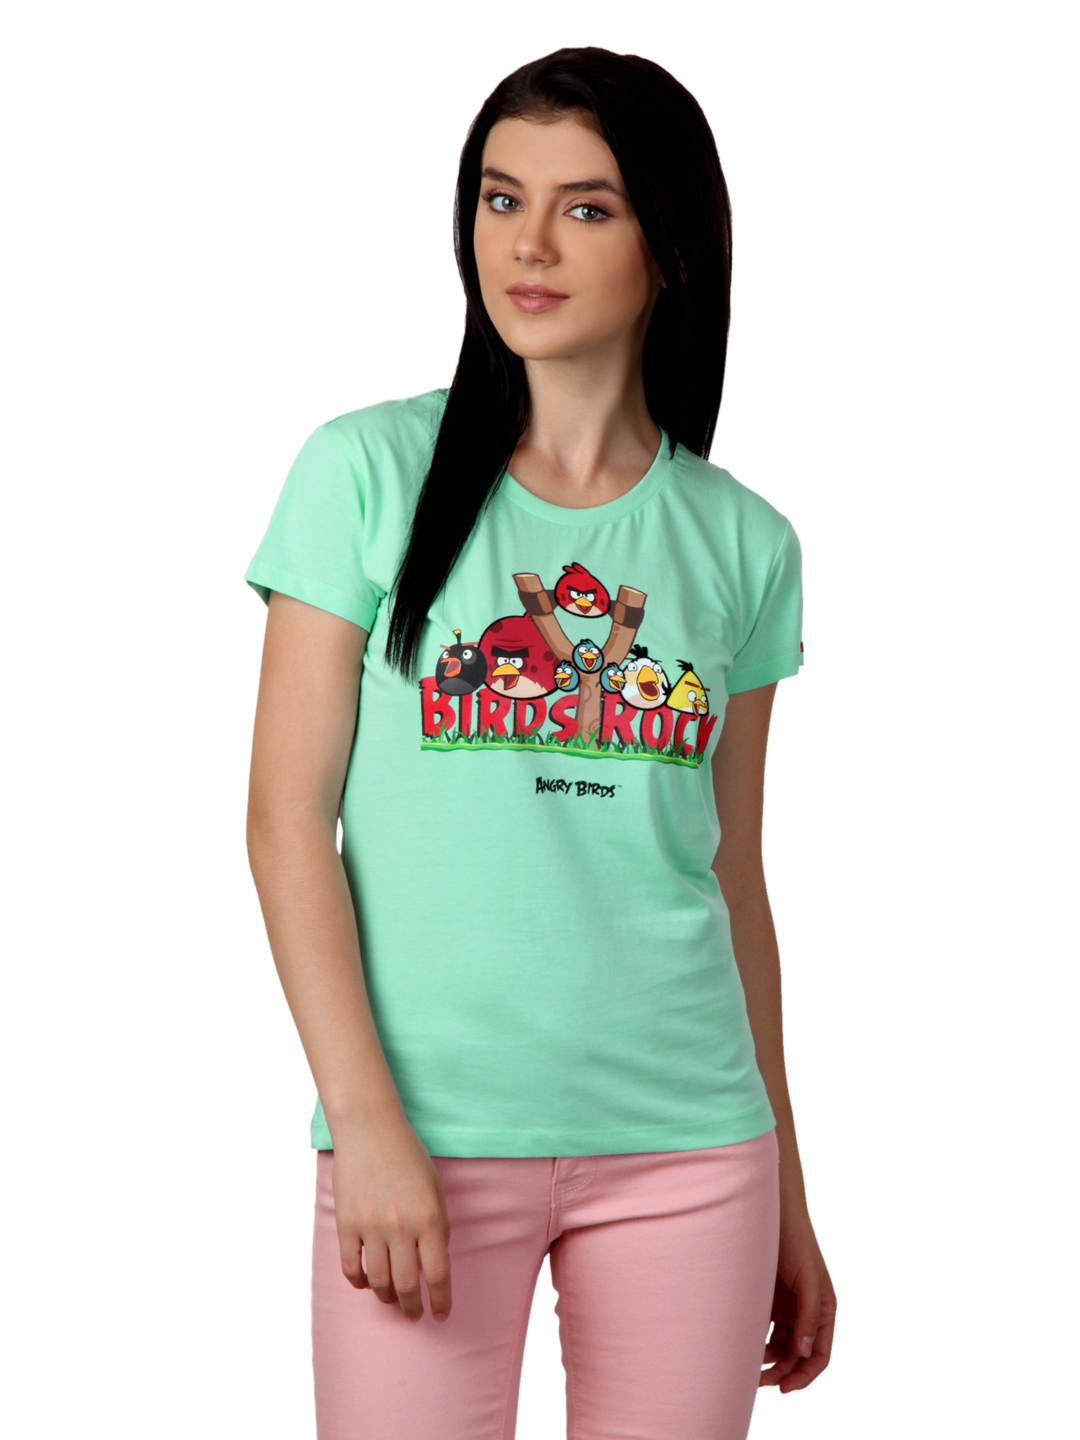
Angry Birds Women Green T-shirt
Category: Apparel / Topwear / Tshirts
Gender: Women
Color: Green
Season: Summer 2015
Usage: Casual